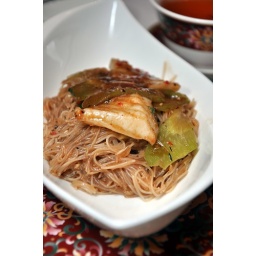
Stewed rice vermicelli and crystal vermicelli with sliced fish and bitter gourd in black bean sauce